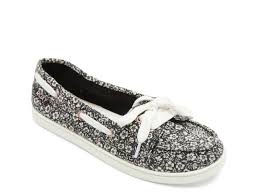
Label: Boat